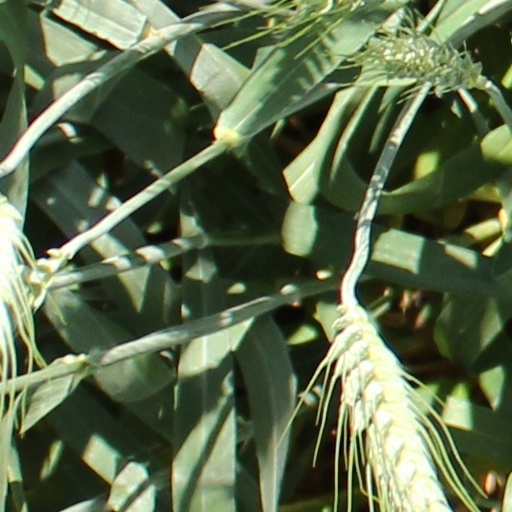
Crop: wheat